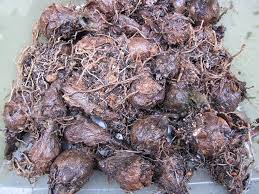
Waste category: biological